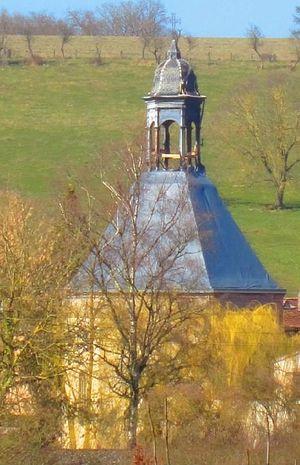
Luneville adomenil chapelle
Rehainviller est une commune française située dans le département de Meurthe-et-Moselle, en région Grand Est.
Cet article recense les monuments historiques du département de Meurthe-et-Moselle, en France.
La liste des châteaux de Meurthe-et-Moselle recense de manière non exhaustive les châteaux, maisons fortes, mottes castrales, situés dans le département français de Meurthe-et-Moselle. Il est fait état des inscriptions et classements au titre des monuments historiques.